Shin'etsu Main Line

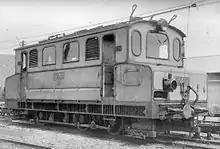
Abt rack railway loco used on the Usui Pass line; note the 'shoe' ahead of the nearest wheel to collect power via a third rail.

The Japanese Government Railways opened the Takasaki to Yokokawa section in 1885, the Naoetsu to Sekiyama section the following year, and the Sekiyama–Nagano–Karuizawa section in 1888. In order to surmount the 552 metre altitude difference between Yokokawa and Karuizawa (which are apart), it then constructed an Abt rack section through the Usui Pass, which opened in 1893, and was double-tracked for from Karuizawa to the top of the rack section. A horse-drawn tramway operated between Yokokawa and Karuizawa until the rack section opened.